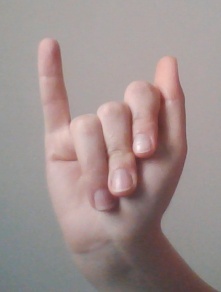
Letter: meem